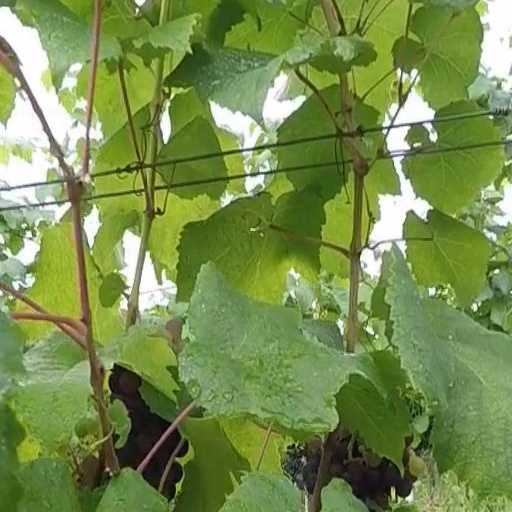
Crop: grape